Vostok 1

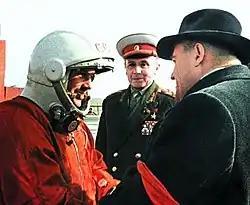
Gagarin with Korolev (right) before the flight

At 05:30 Moscow time, on the morning of 12 April 1961, both Gagarin and his backup Titov were woken. They were given breakfast, assisted into their spacesuits, and then were transported to the launch pad. Gagarin entered the "Vostok 1" spacecraft, and at 07:10 local time (04:10 UTC), the radio communication system was turned on. Once Gagarin was in the spacecraft, his picture appeared on television screens in the launch control room from an onboard camera. Launch would not occur for another two hours, and during the time Gagarin chatted with the mission's main CapCom, as well as Chief Designer Sergei Korolev, Nikolai Kamanin, and a few others, periodically joking and singing songs. Following a series of tests and checks, about forty minutes after Gagarin entered the spacecraft, its hatch was closed. Gagarin, however, reported that the hatch was not sealed properly, and technicians spent about 15 minutes removing all the screws and sealing the hatch again. According to a 2014 obituary, Vostok's chief designer, Oleg Ivanovsky, personally helped rebolt the hatch. There is some disagreement over whether the hatch was in fact not sealed correctly, as a more recent account stated the indication was false.